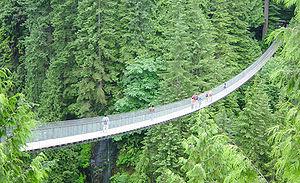
Le pont suspendu de Capilano est un pont de singe traversant le fleuve Capilano dans le district de North Vancouver en Colombie-Britannique, au Canada.
49° 19′ N, 123° 08′ O